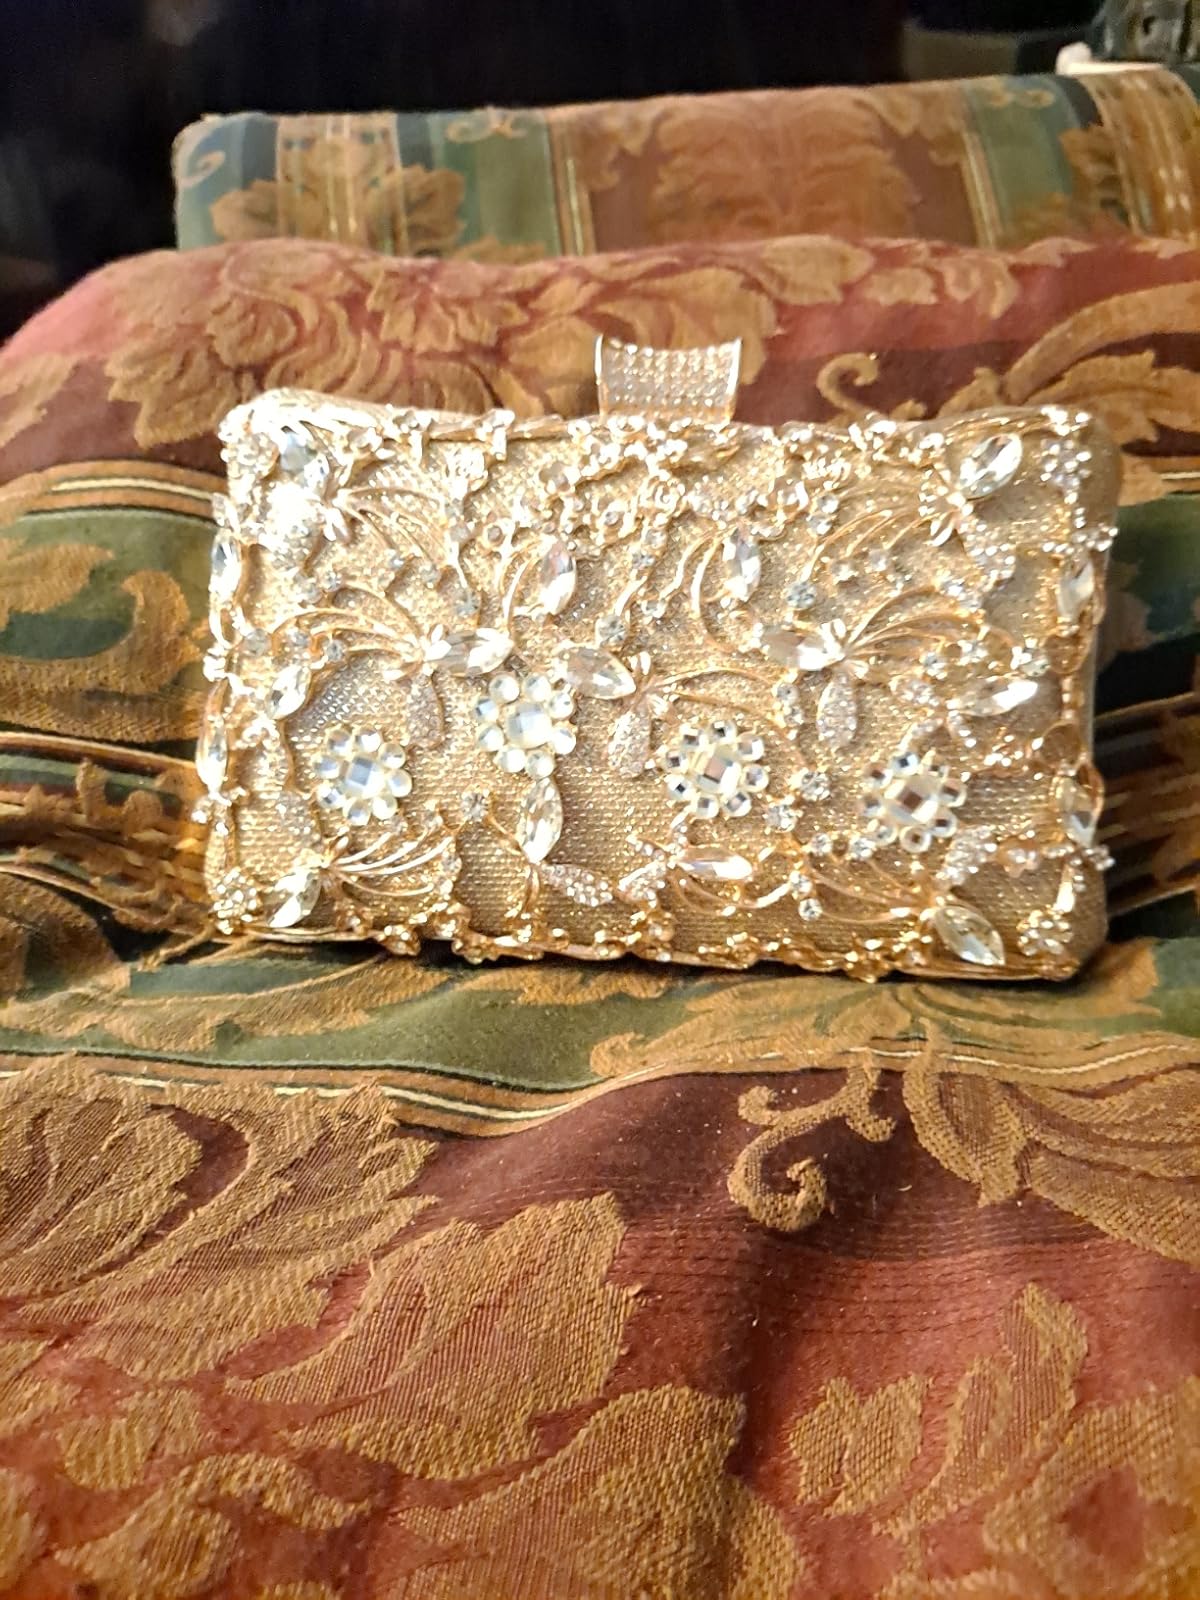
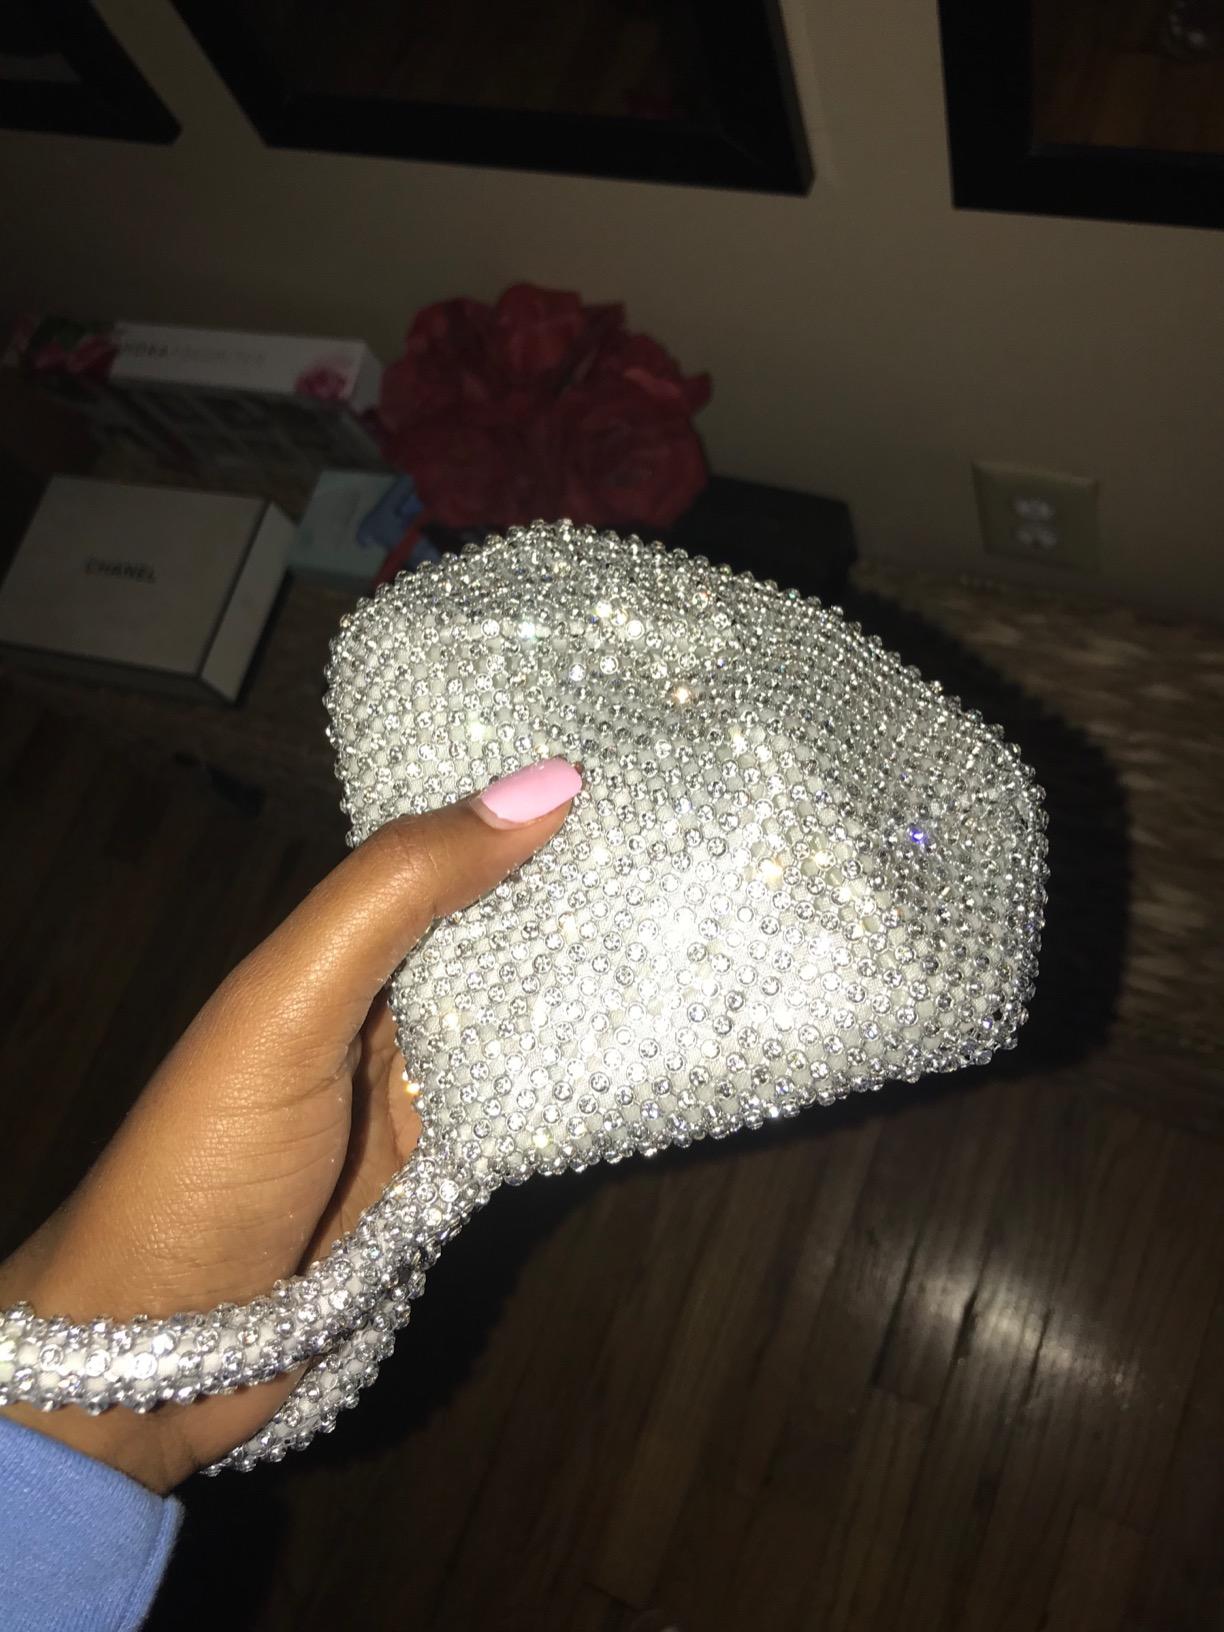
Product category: accessories_handbag
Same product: no